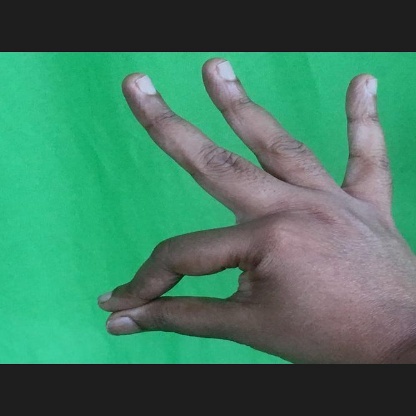
Mudra: Hamsasyam